Whistler Secondary School

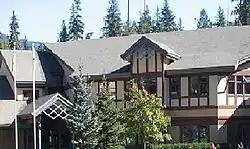

Whistler Secondary (or WSS) is a public high school in Whistler, British Columbia, and is part of School District 48 Sea to Sky. It is located opposite the subdivision of Alpine Meadows, north of the Whistler townsite adjacent to the Sea to Sky Highway. WSS was established in 1996 with a student capacity of 175 and was expanded to a 375 student capacity with a $3.3 million renovation in 2004.